Aerial warfare in the Winter War

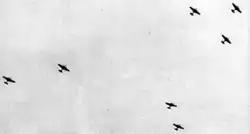
Soviet Tupolev SB bombers appear in the sky above Helsinki 30 November 1939.

The Soviet Union enjoyed air superiority throughout the war. The Soviet Air Force, supported the Red Army's invasion with about 2,500 aircraft of the Soviet Air Forces, (the most common of which was the Tupolev SB-2 bomber, which had shown its effectiveness during the Spanish Civil War. However the VVS was not as effective as the Soviets might have hoped. The material damage by bomber attacks was slight, as Finland did not offer many valuable targets for strategic bombing. Targets were often small village depots of small value. Finland had only a few modern highways, so the railway systems were the main target for bombers. The rail tracks were cut thousands of times but were easily repaired, and the Finns usually had trains running in a matter of hours. The damage inflicted on Finnish targets was also diminished by poor navigation technique, and minimal bombing accuracy on the part of the Soviets and Finnish casualties were reduced by effective air-raid precautions. However the Soviet air force learned from its early mistakes, and by late February they instituted more effective tactics. One such success was the strike against the Ruokolahti airfield on 29 February 1940. At noon on that day 40 I-16 and I-153 fighters struck the base, destroying three aircraft on the ground and another three (two Gladiators and one Fokker) for the loss of only one I-16.